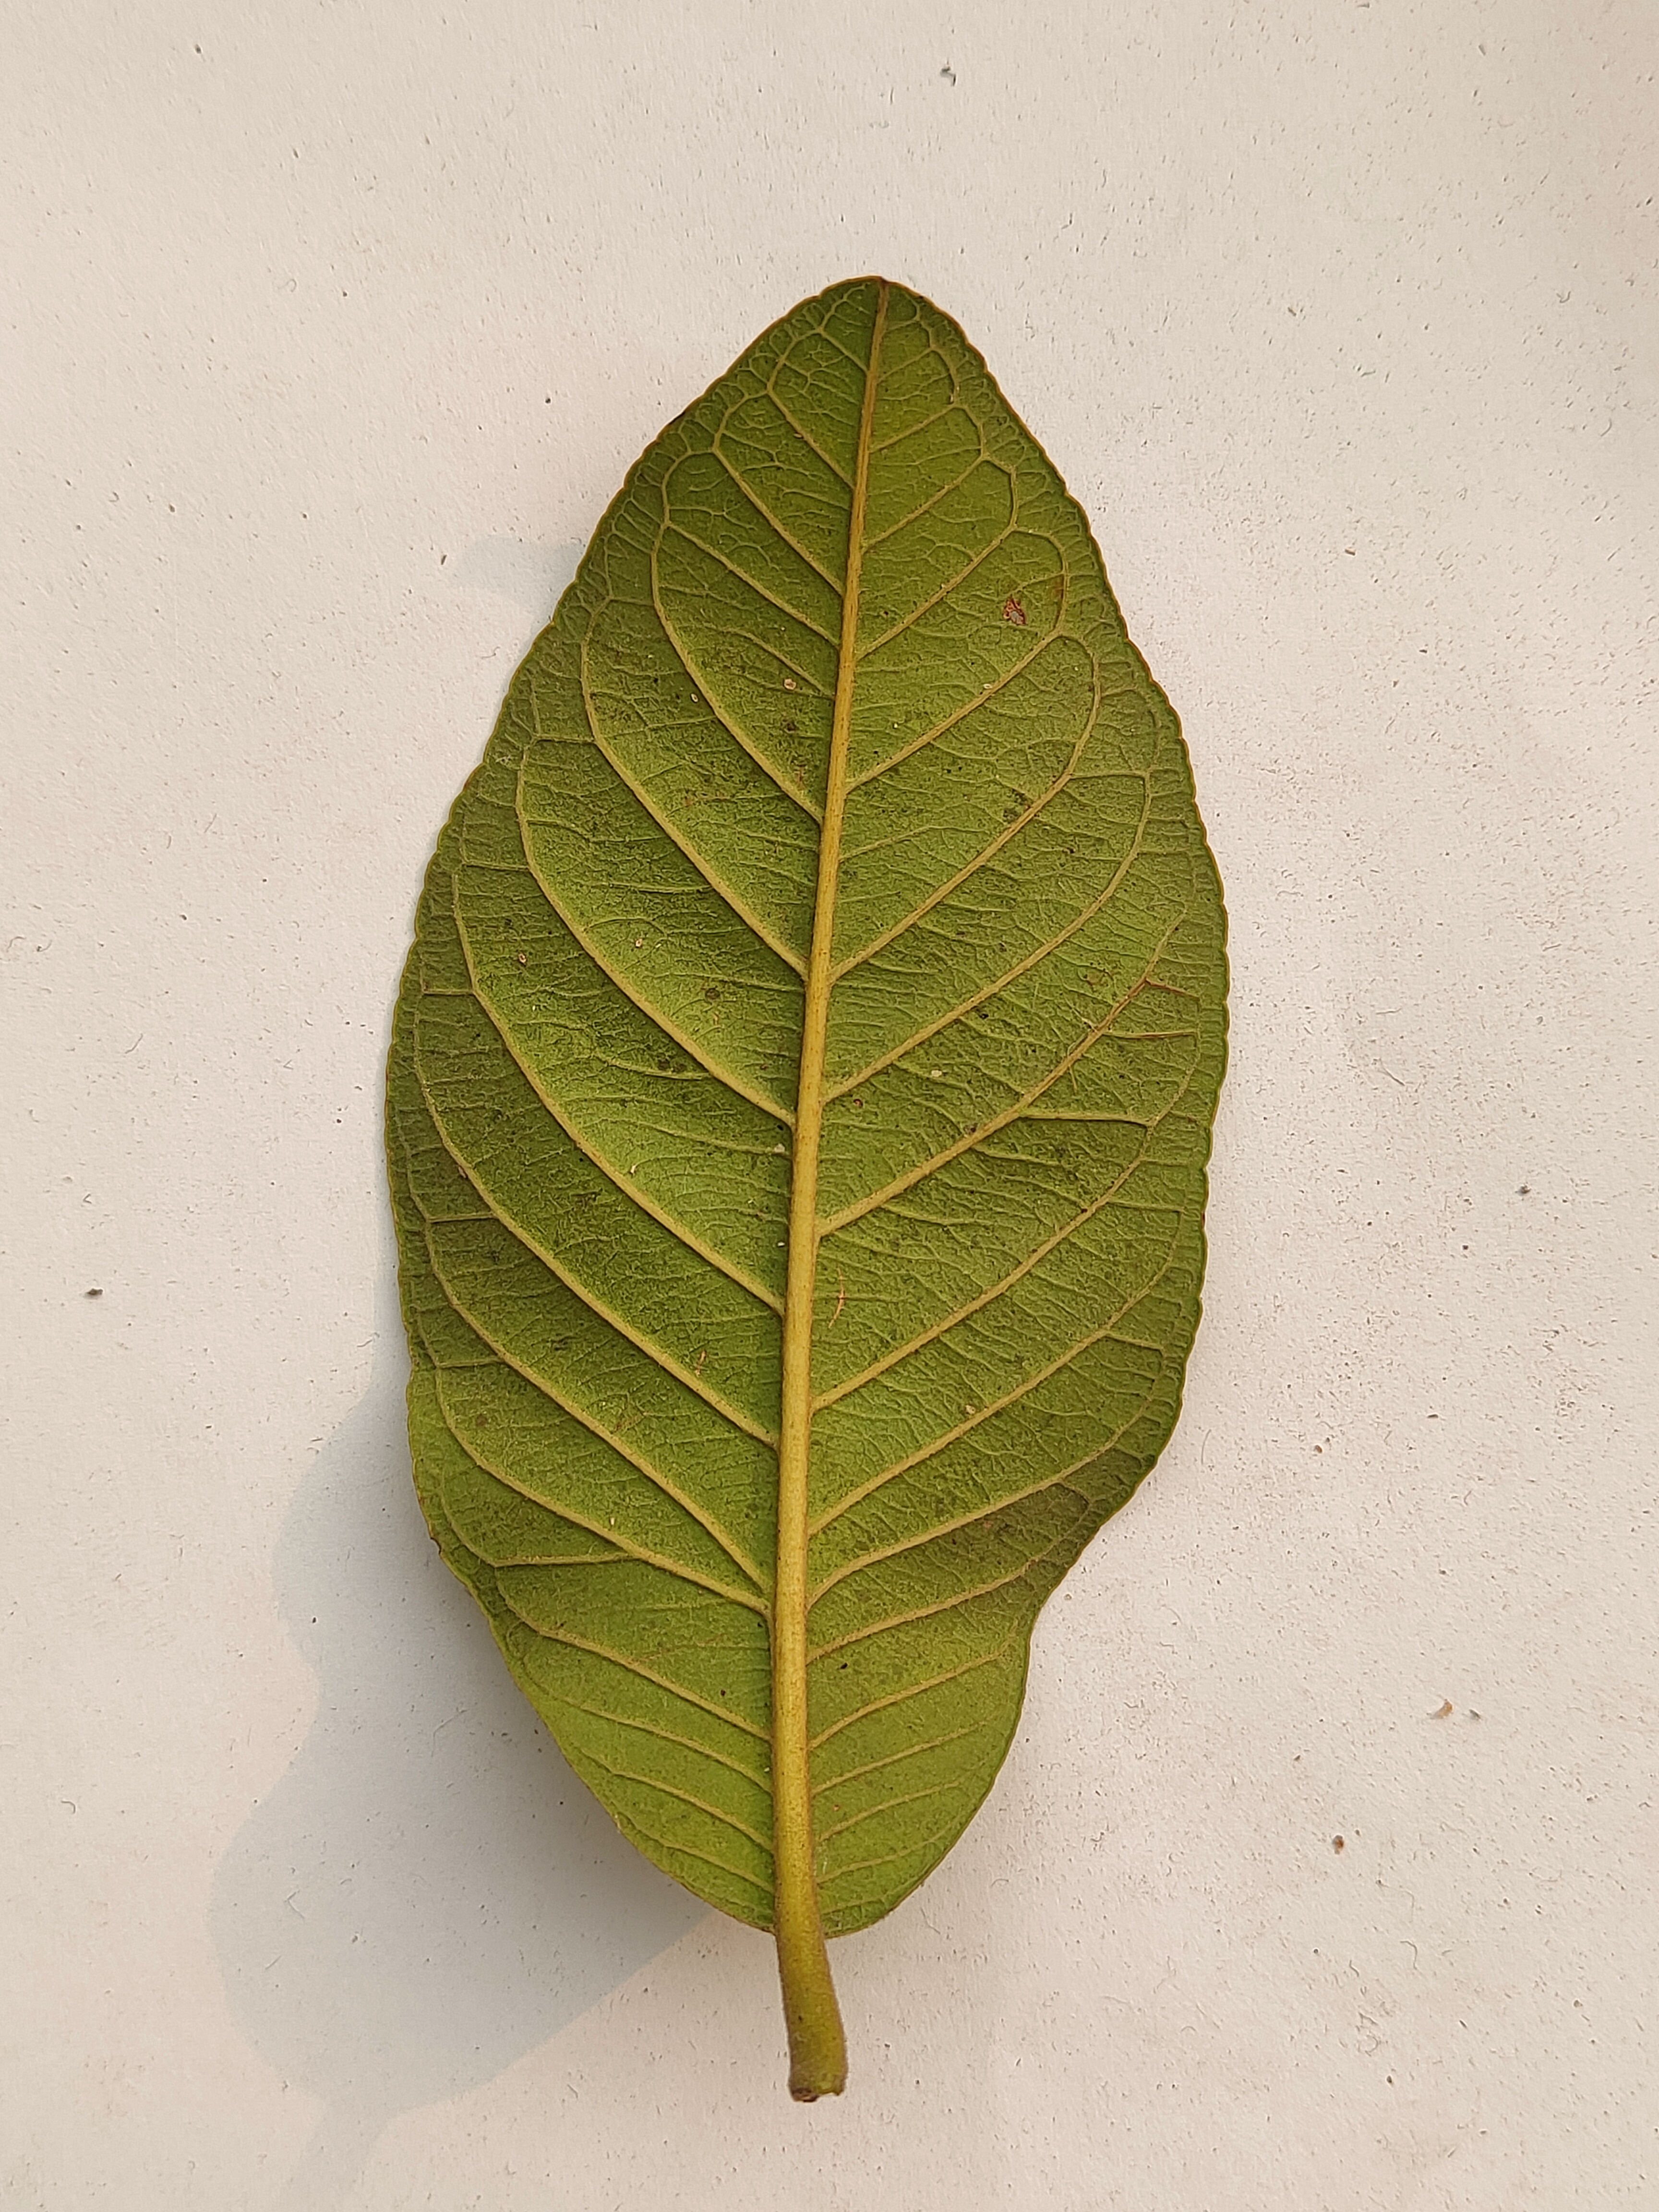
Leaf variety: Guava